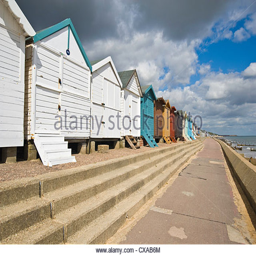
beach huts on the coast